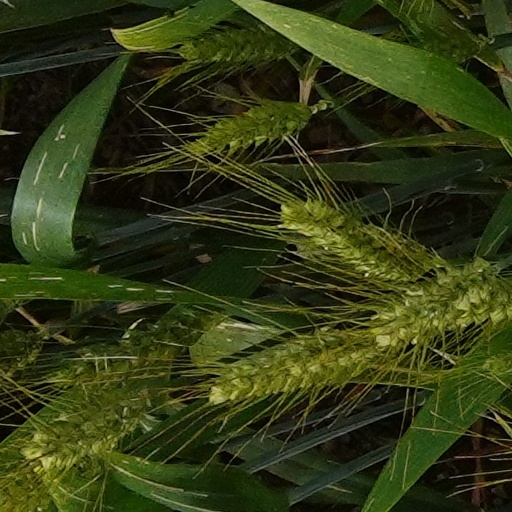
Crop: wheat